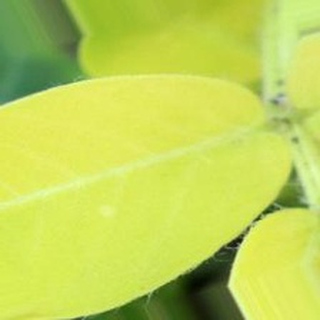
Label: groundnut_nutrition_deficiency